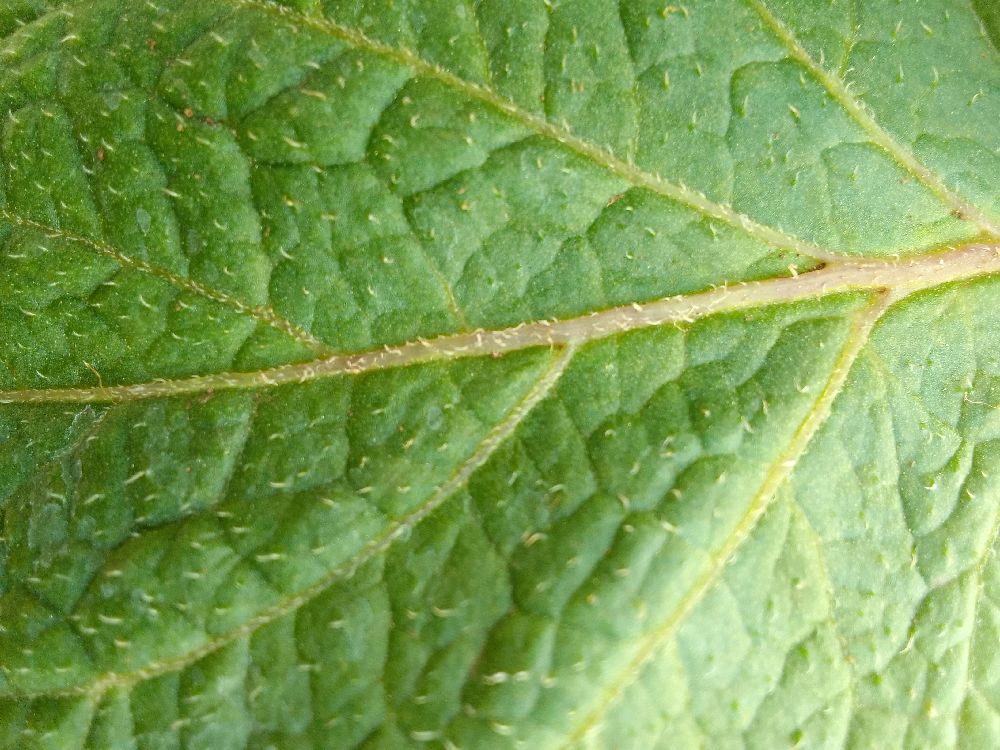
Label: Healthy